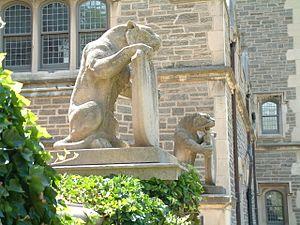
L'université de Princeton est une université de recherche privée, située dans la ville de Princeton dans l'État du New Jersey, aux États-Unis. Elle est aussi la quatrième plus ancienne université aux États-Unis.